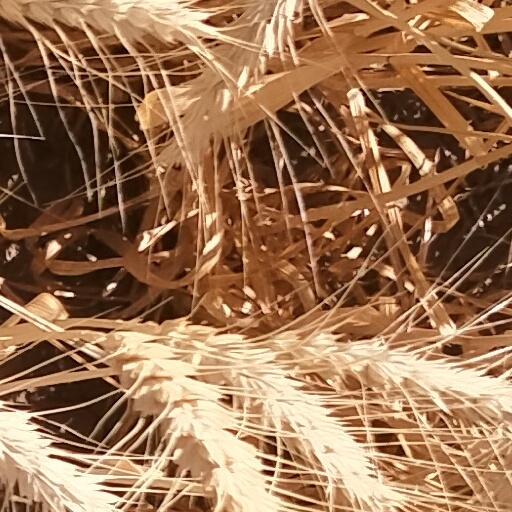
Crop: wheat